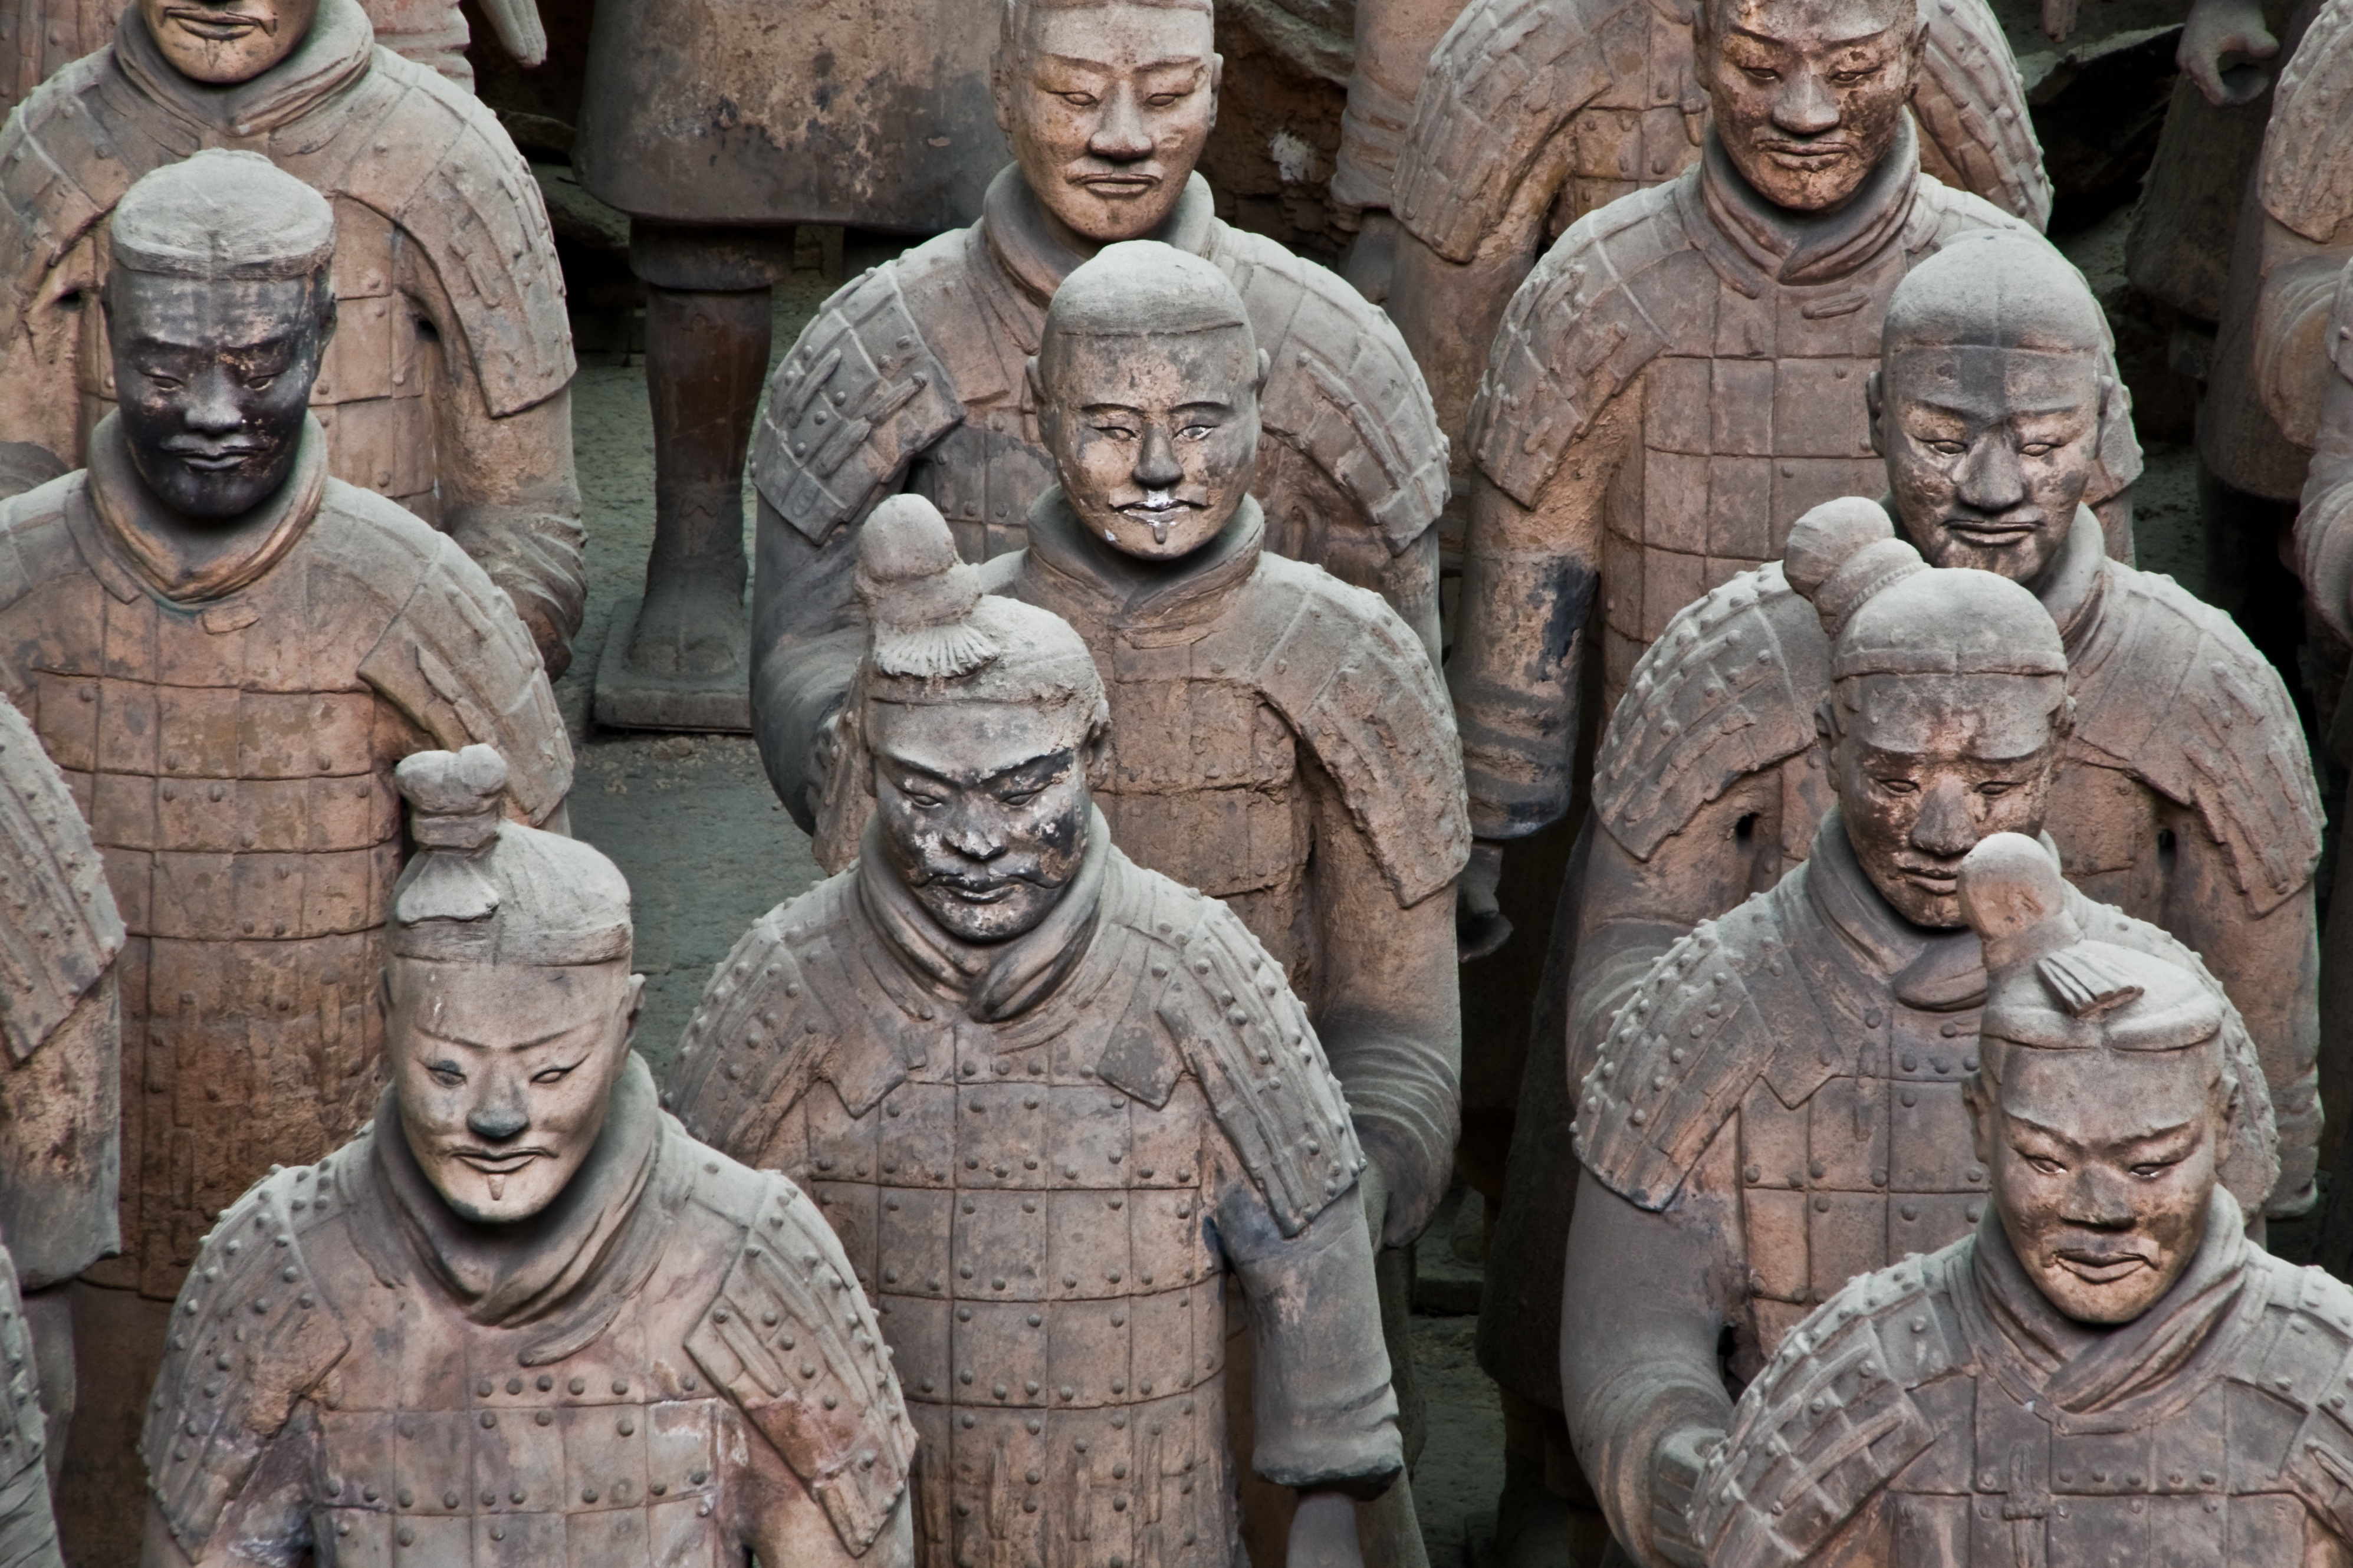
people, monument, statue, soldier, sculpture, art, temple, carving, relief, china, buried, archaeological site, xi an, stone carving, hindu temple, terracotta army, ancient history